Oceanic dolphin

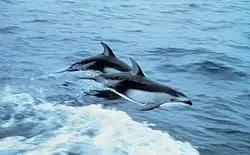
Pacific white-sided dolphins porpoising

Oceanic dolphins frequently leap above the water surface, this being done for various reasons. When travelling, jumping can save the dolphin energy as there is less friction while in the air. This type of travel is known as porpoising. Other reasons include orientation, social displays, fighting, non-verbal communication, entertainment and attempting to dislodge parasites.